Alessandro Sanquirico

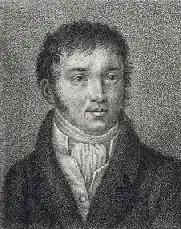
Alessandro Sanquirico

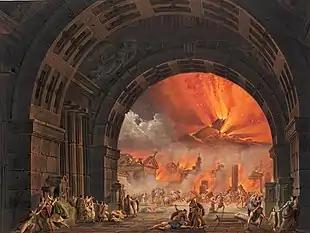
Sanquirico's set design for the eruption of Mount Vesuvius in Giovanni Pacini's opera "L'ultimo giorno di Pompei", 1827 La Scala production

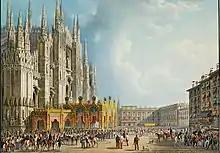
Sanquirico's design for the crowning of Ferdinand I of Austria at the Duomo, Milan

Alessandro Sanquirico (27 July 1777, in Milan – 12 March 1849, in Milan) was an Italian scenic designer, architect, and painter. He began his career in conjunction with leading artists of the time such as Paolo Landriani, Giovanni Pedroni, Giovanni Perego, and Georgio Fuentes. Additionally, he studied architecture and perspective with Giuseppe Piermarini, the architect of the La Scala opera house.